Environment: real
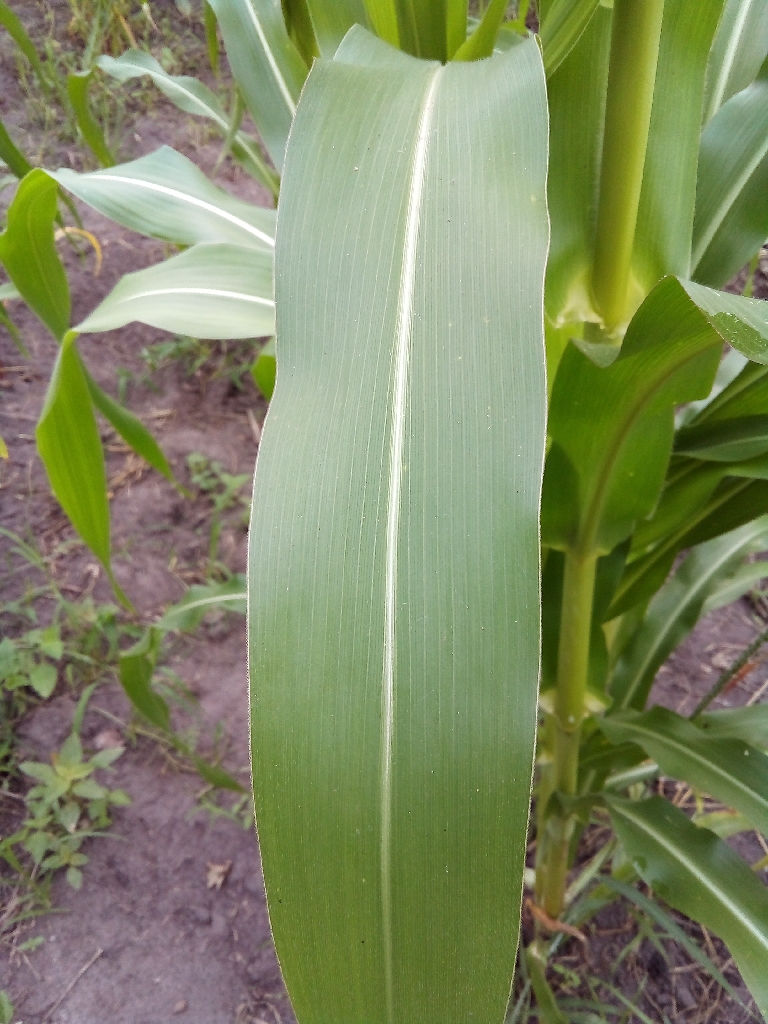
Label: healthy